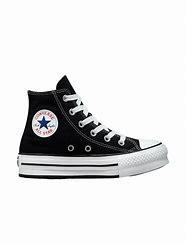
Brand: Converse
Model: Ctas Hi